Loris Capirossi

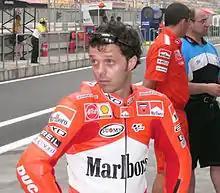
Capirossi in 2005

Loris Capirossi (born 4 April 1973) is an Italian former Grand Prix motorcycle road racer, currently serving as Safety Advisor to Dorna Sports, the commercial rights holder of Grand Prix motorcycle racing.